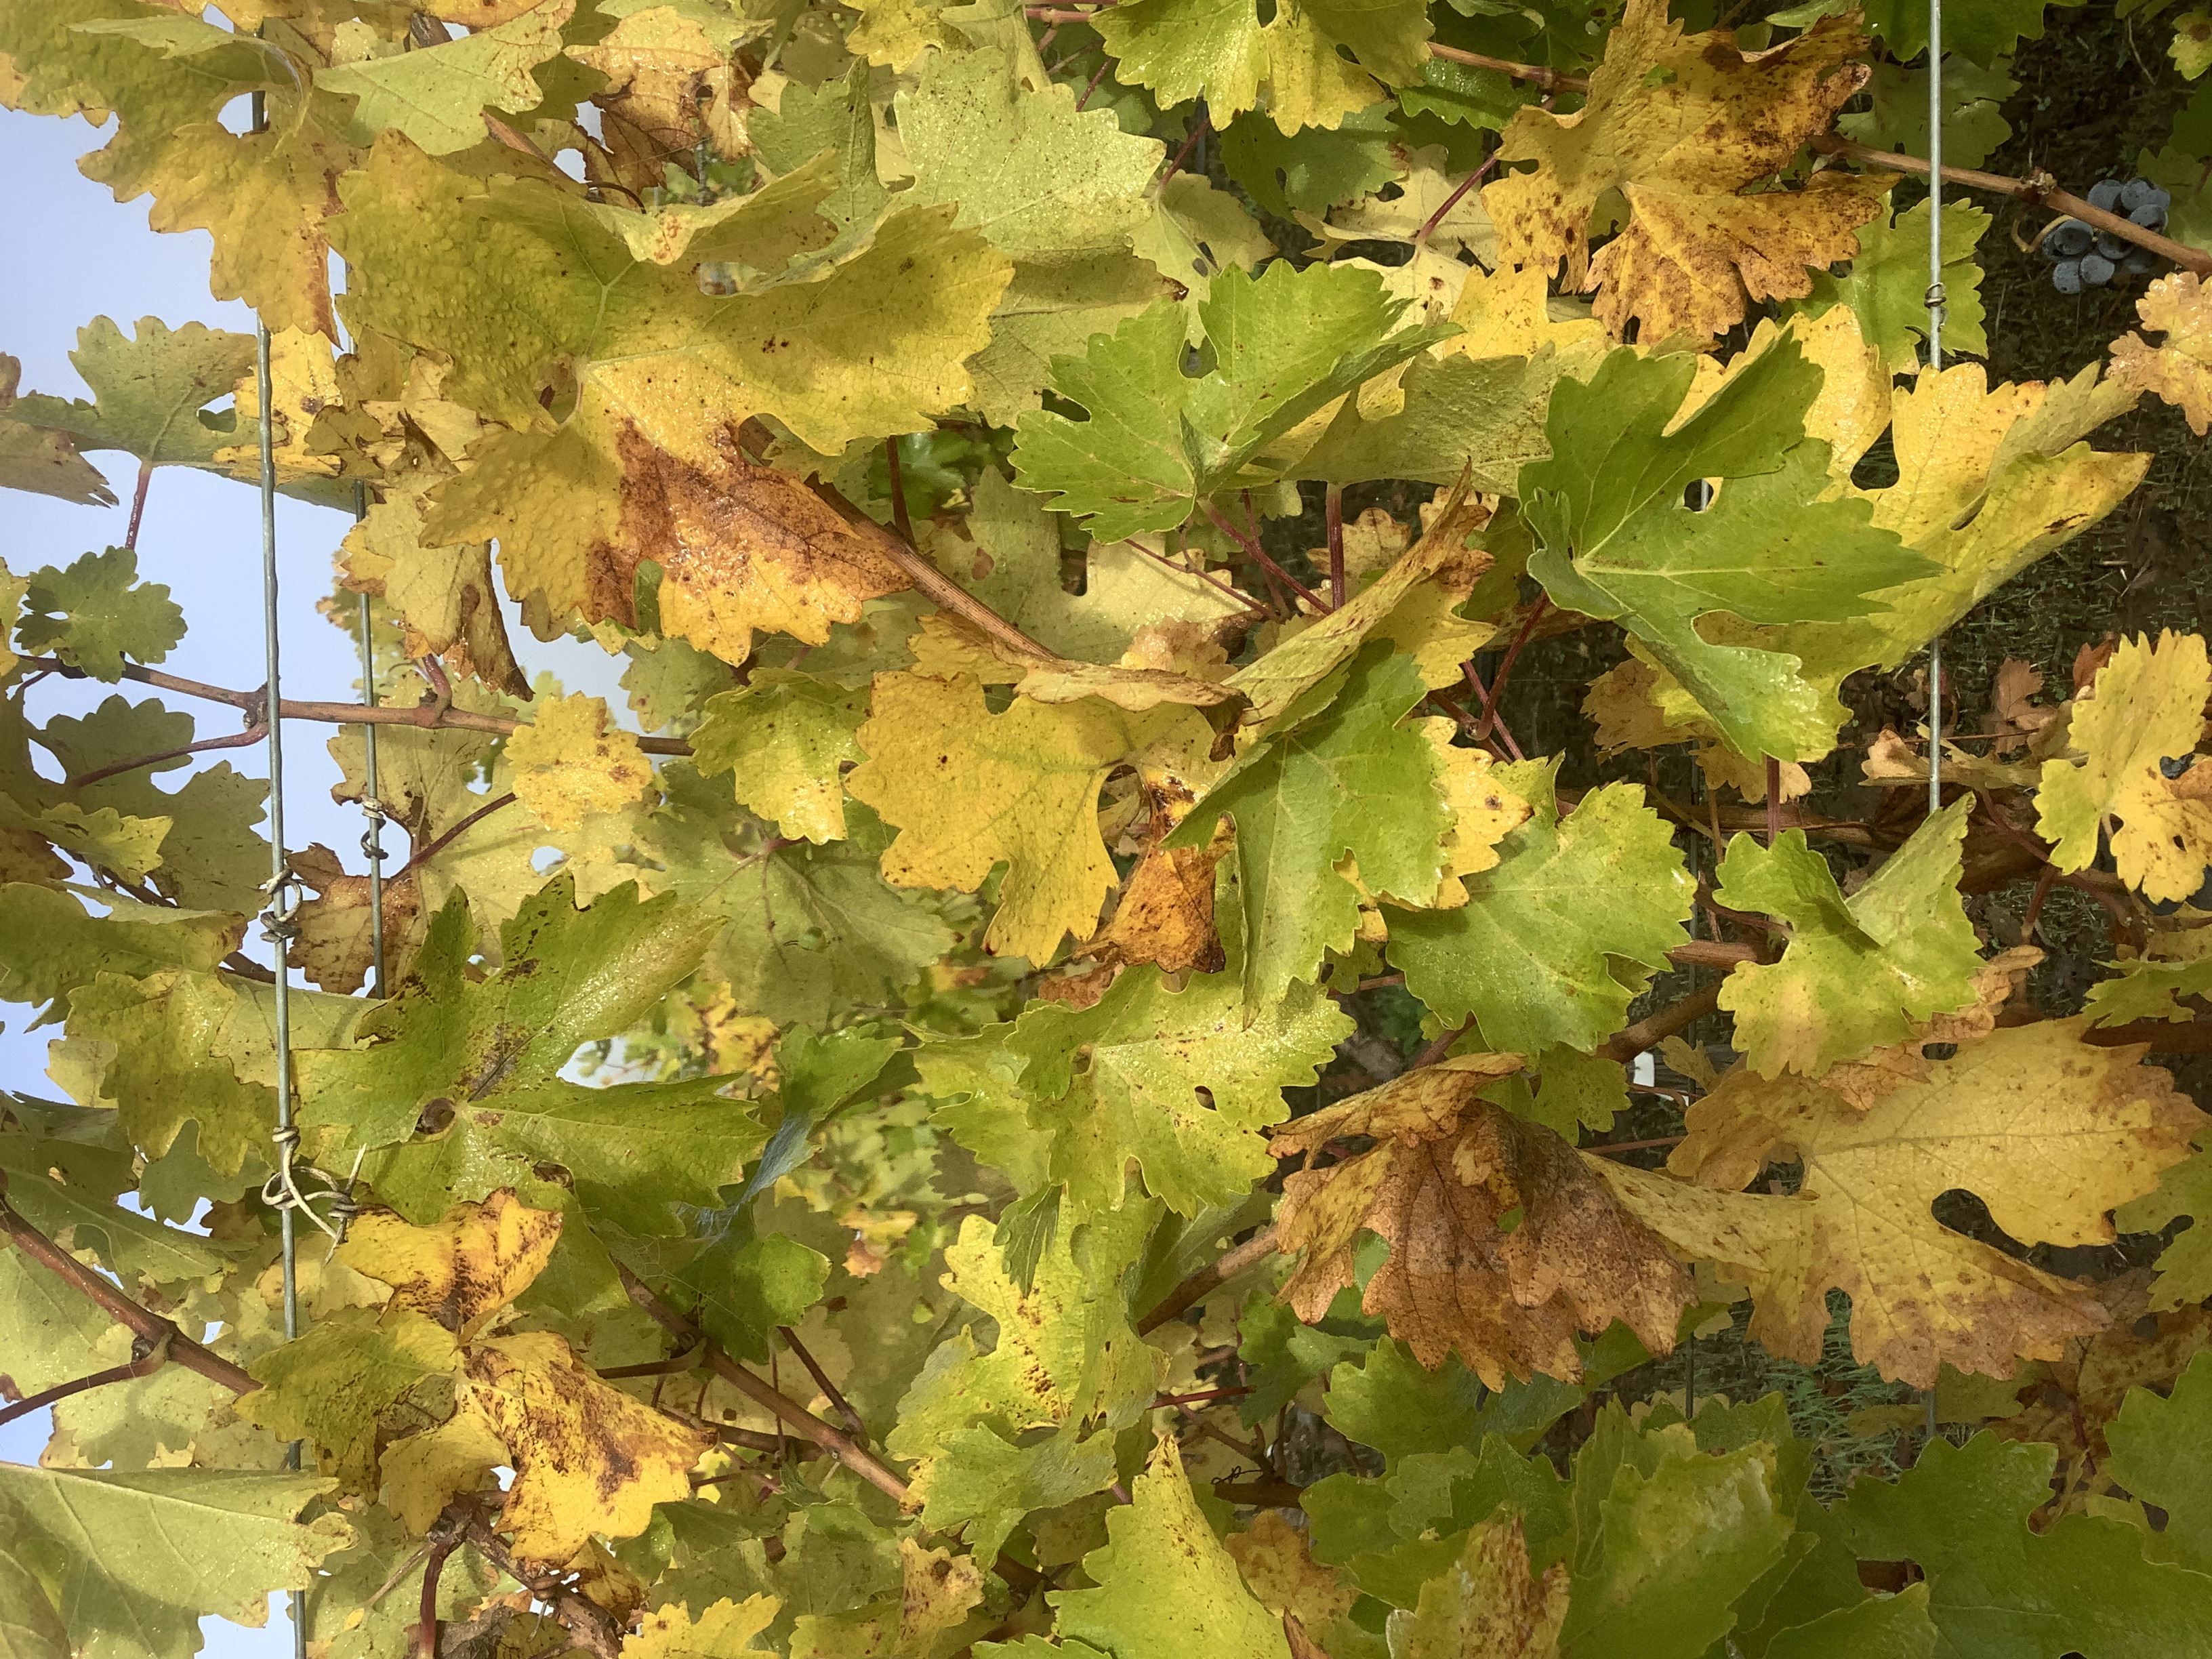
Label: No Virus